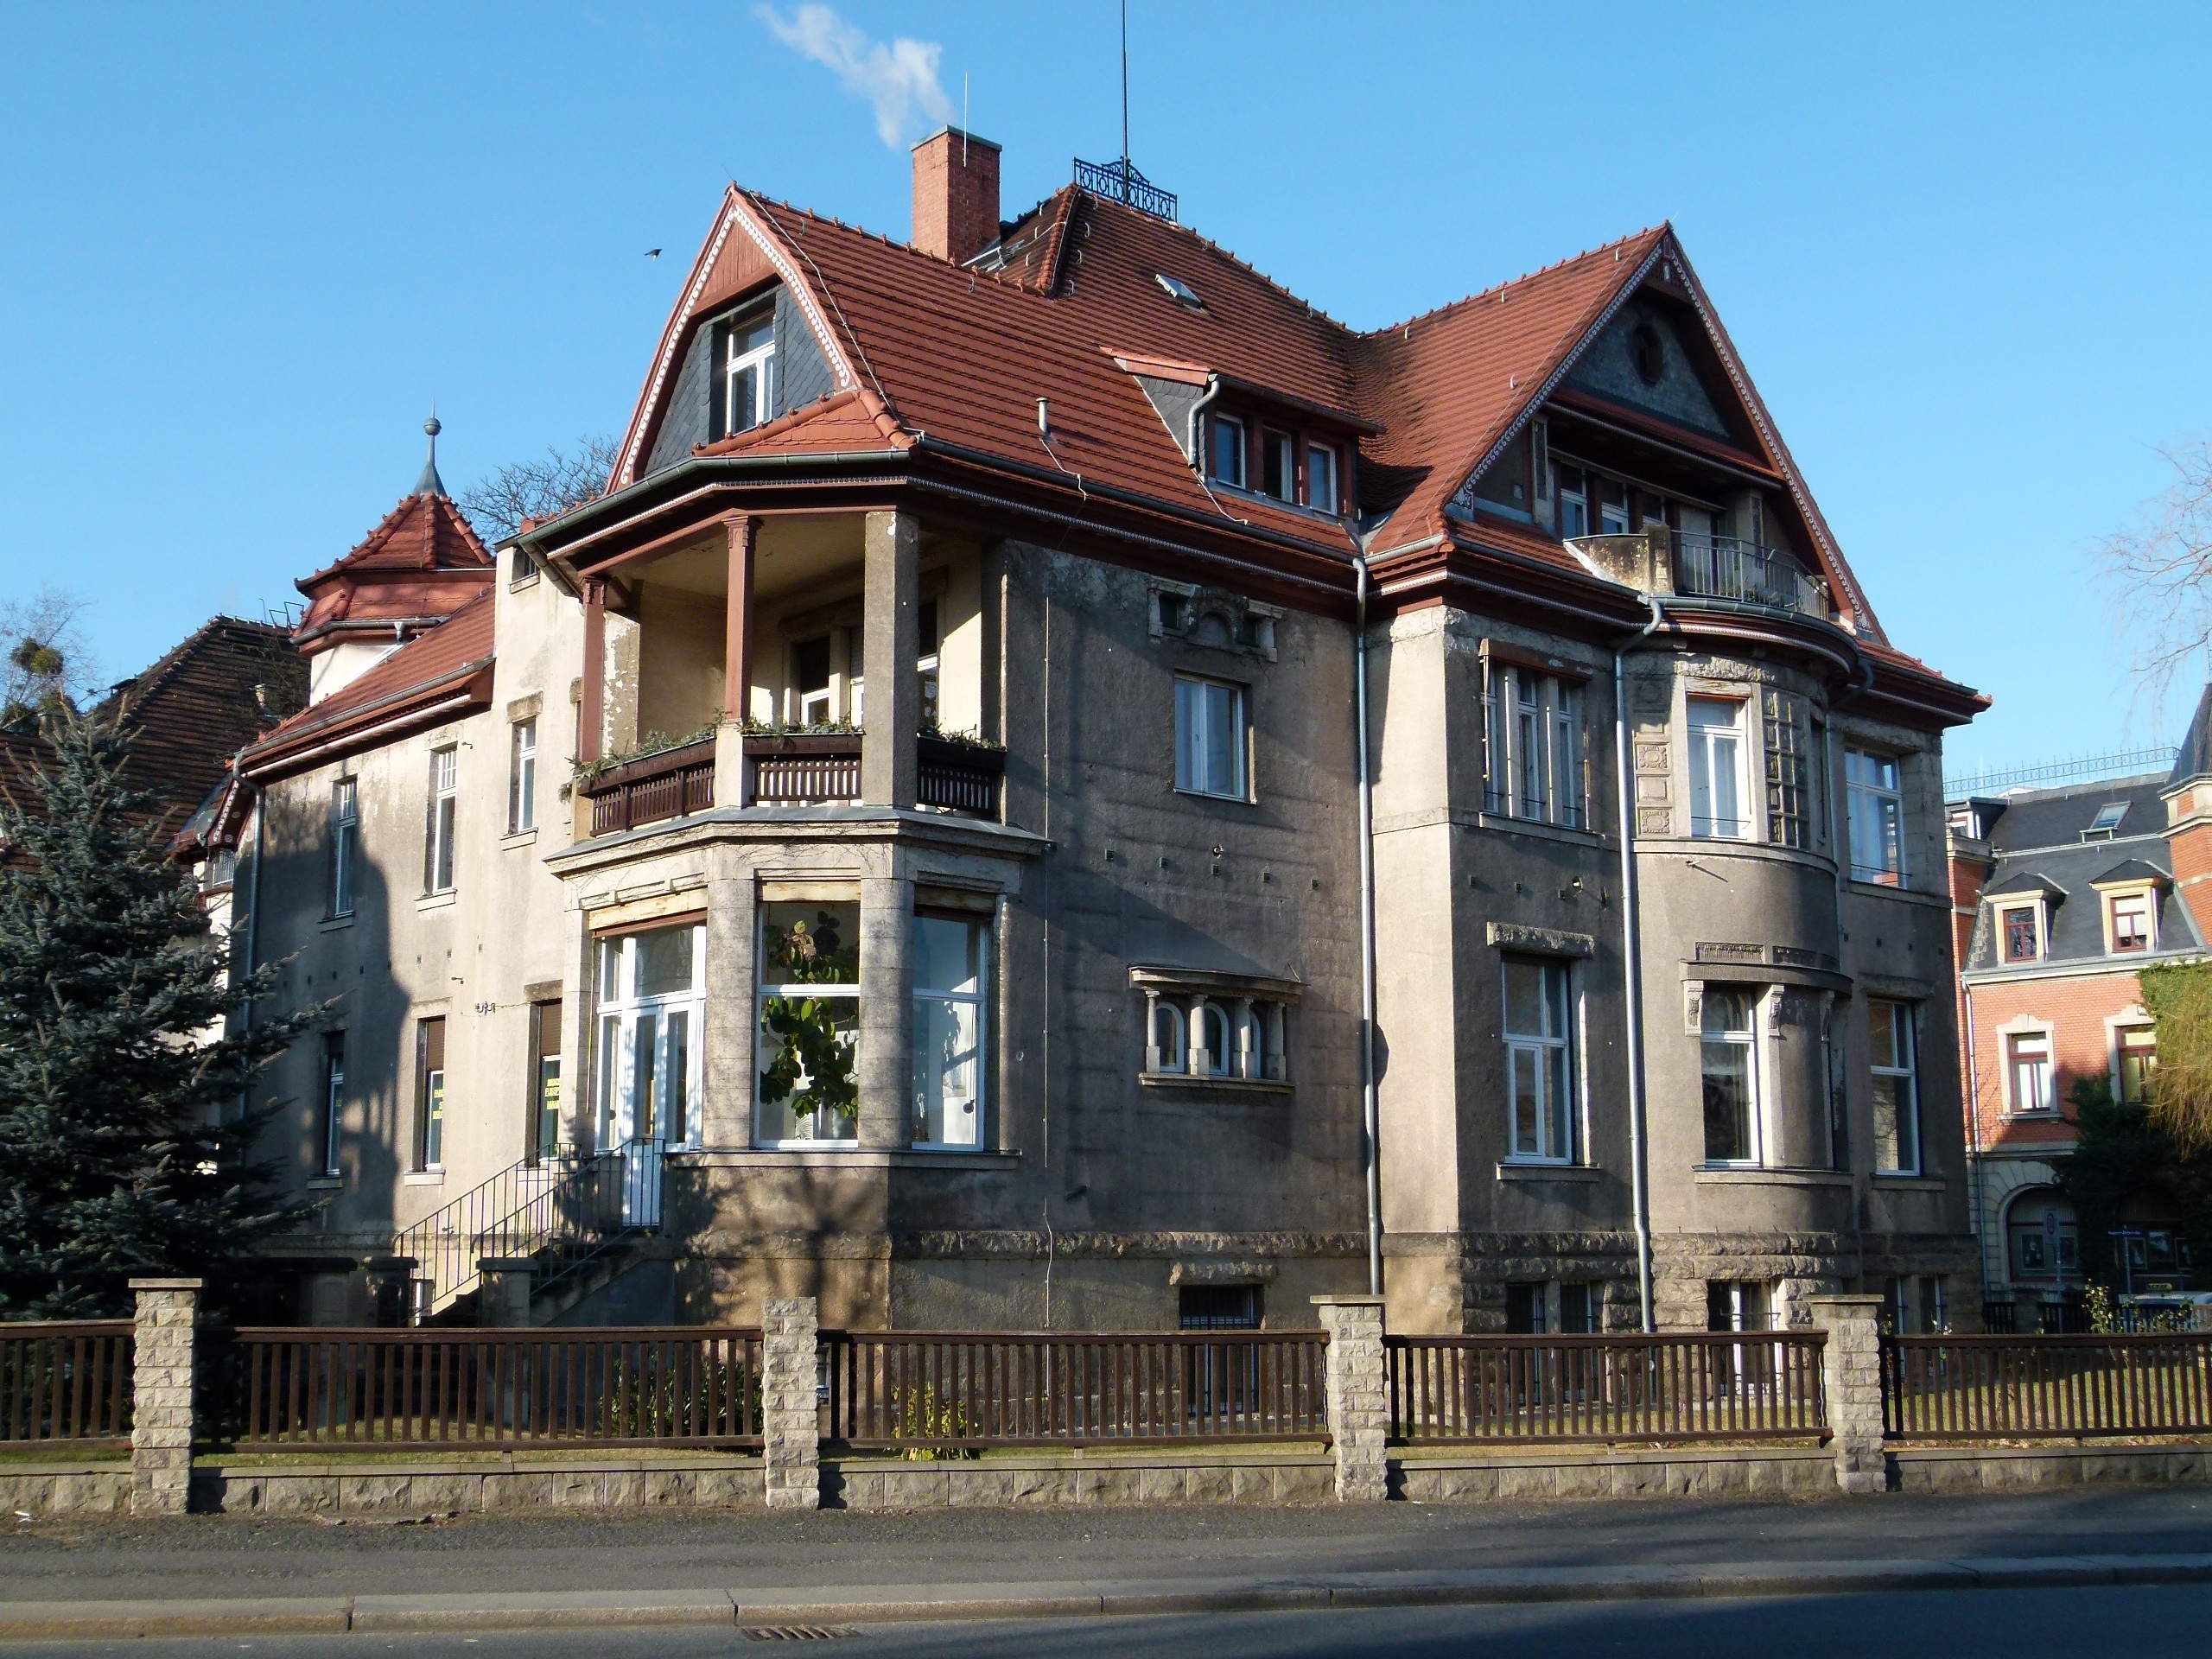
architecture, mansion, house, town, building, home, downtown, suburb, landmark, facade, property, exterior, historic, estate, dresden, neighbourhood, cultural heritage, residential area, august bebel stra e, strehlen